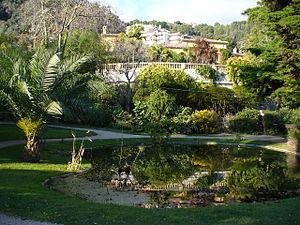
Jardin botanique du Val Rahmeh, Menton, France
Le jardin botanique du Val Rahmeh est situé à Menton. D'une superficie de 15 000 m², il fait partie du Muséum national d'histoire naturelle.